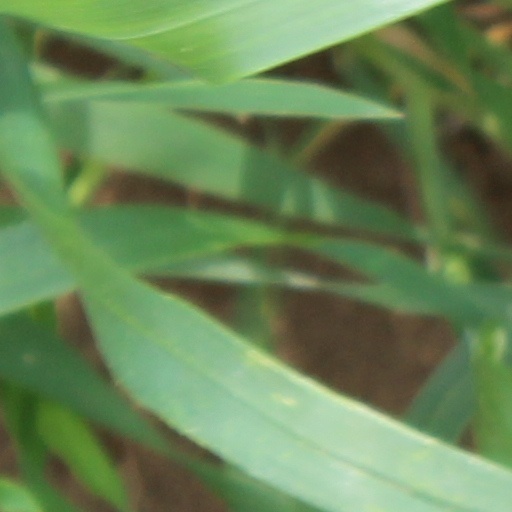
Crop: wheat